Graves (wine region)

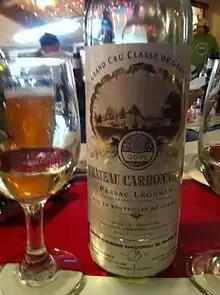
A white Pessac-Leognan wine from the classified estate Château Carbonnieux

As with Médoc, Cabernet Sauvignon is the predominant grape, but a somewhat greater proportion of Merlot is typically used in the blend, with smaller amounts of Cabernet Franc, Petit Verdot and Malbec. The dry white wines are a blend of Sauvignon blanc and Sémillon.